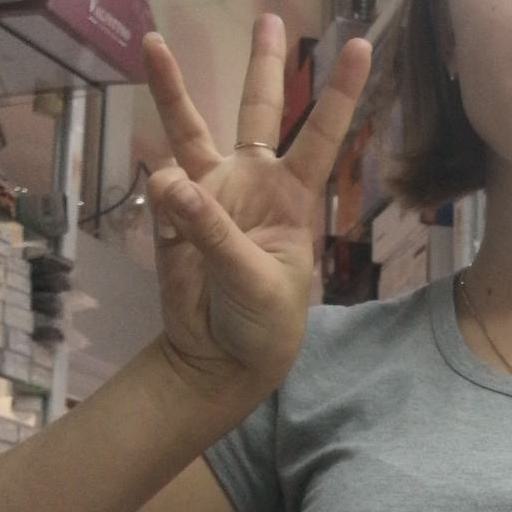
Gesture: three